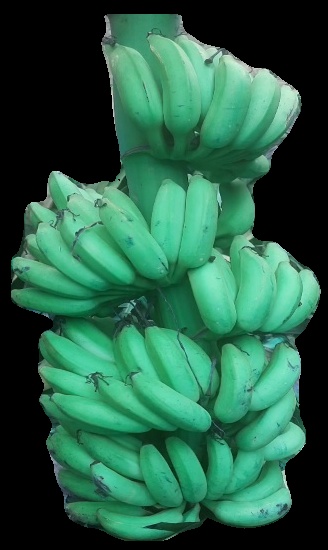
Variety: elakki-bale
Grade: grade1